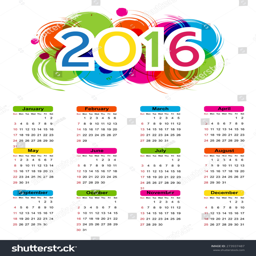
colorful calendar for the new year